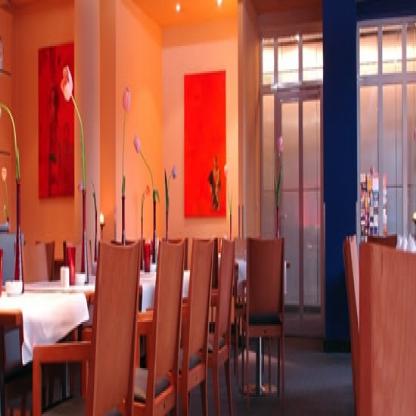
Scene: Indoor